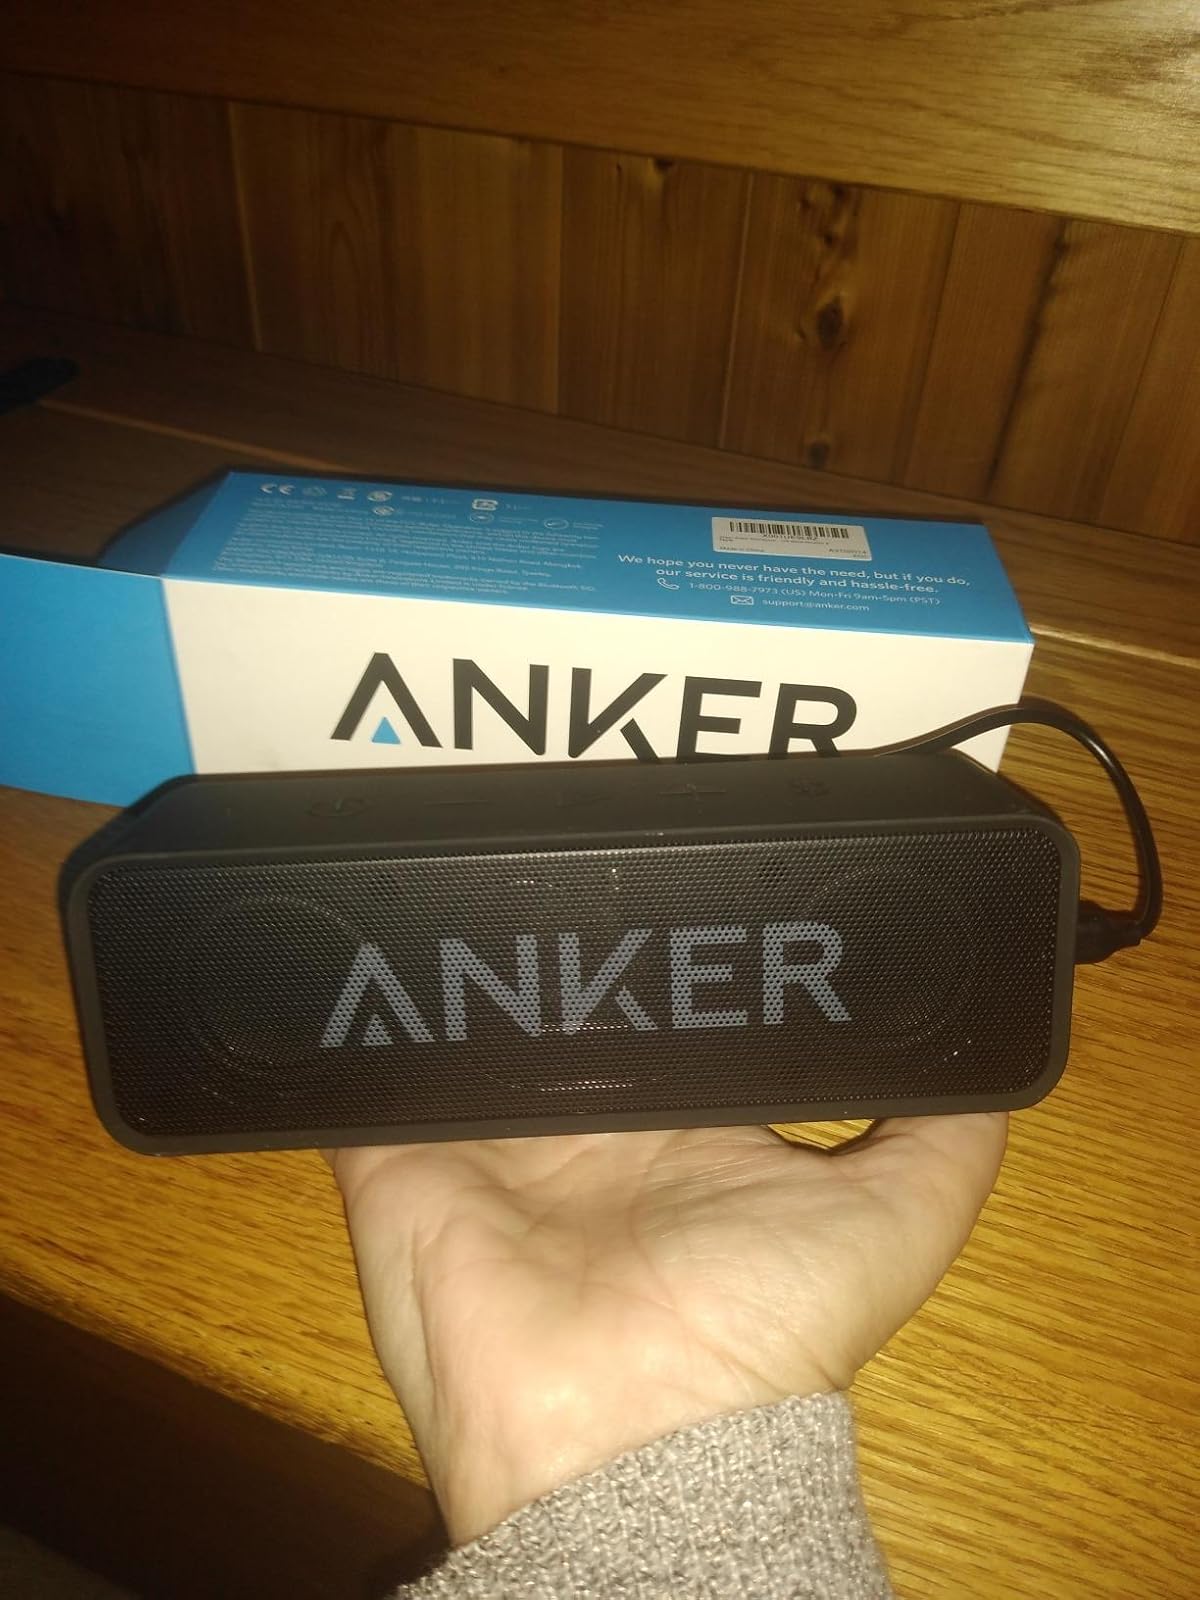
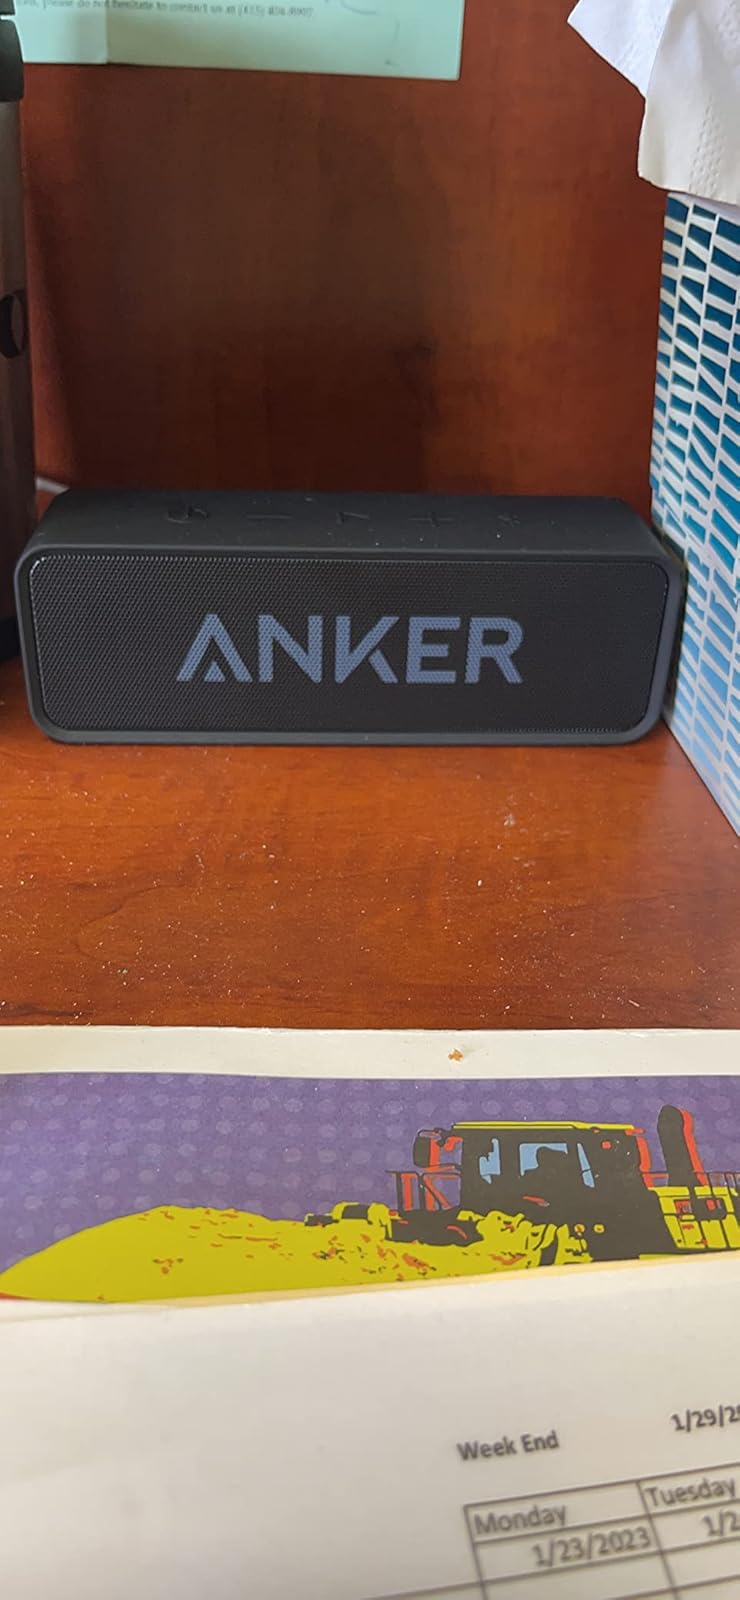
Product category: speaker
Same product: yes